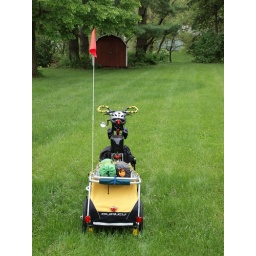
Nashbar touring bike with butterfly bars in full touring dress with Burley Nomad trailer